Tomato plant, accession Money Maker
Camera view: vertical (180 deg); turntable rotation: 240 degrees
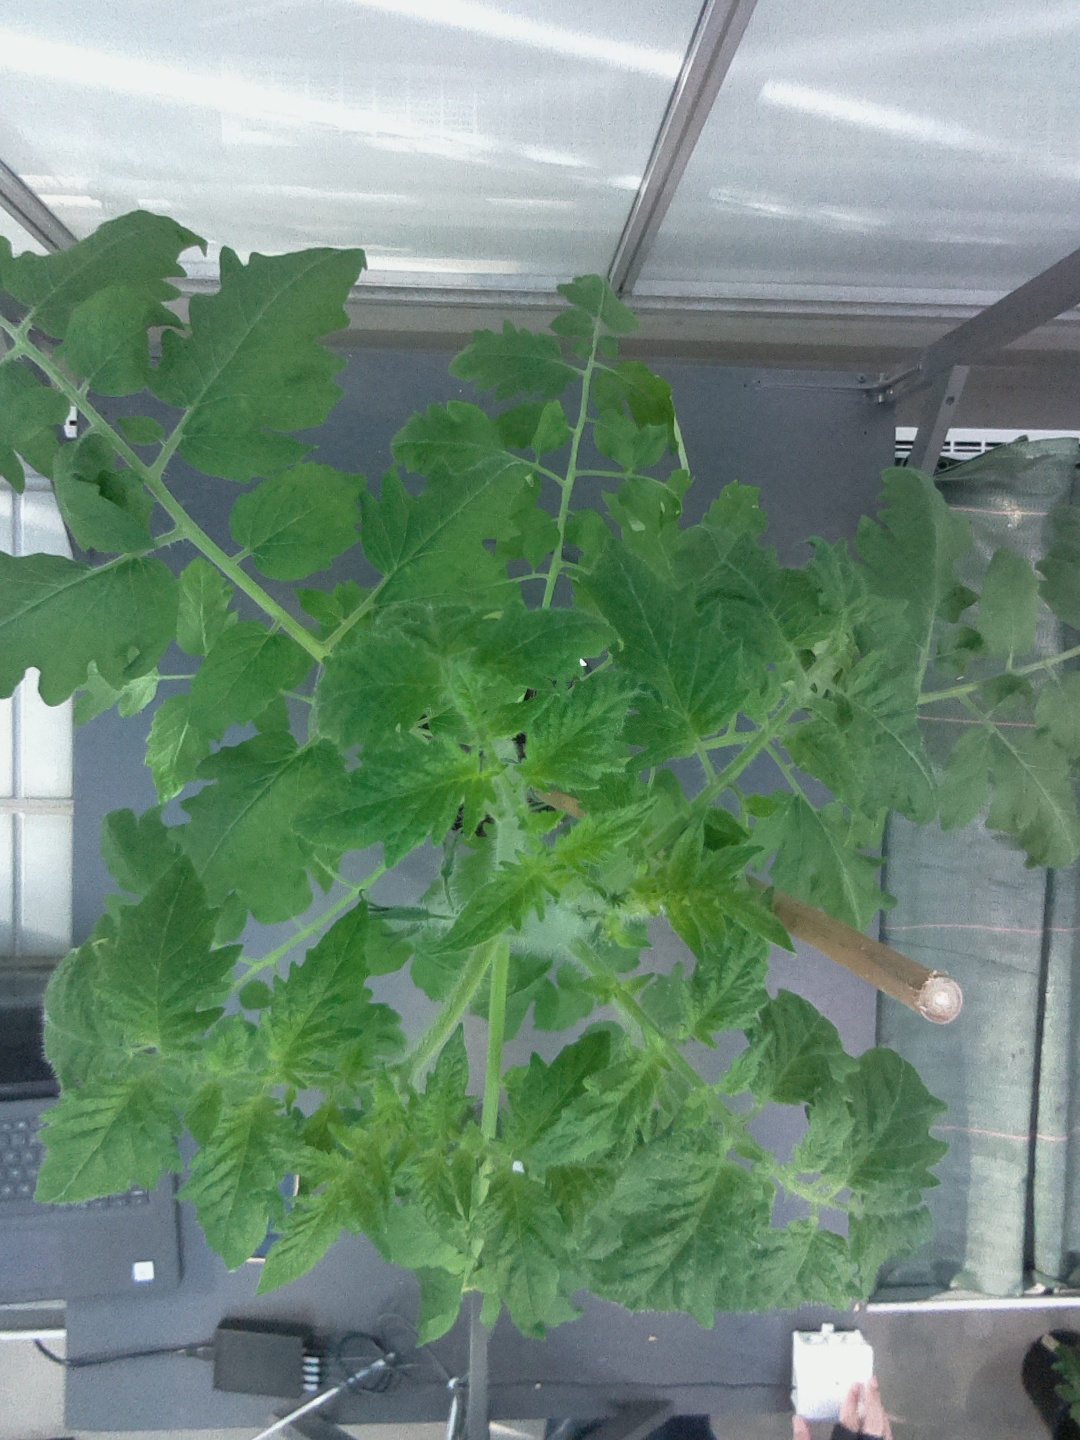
BBCH growth stage 53: 3 inflorescences visible